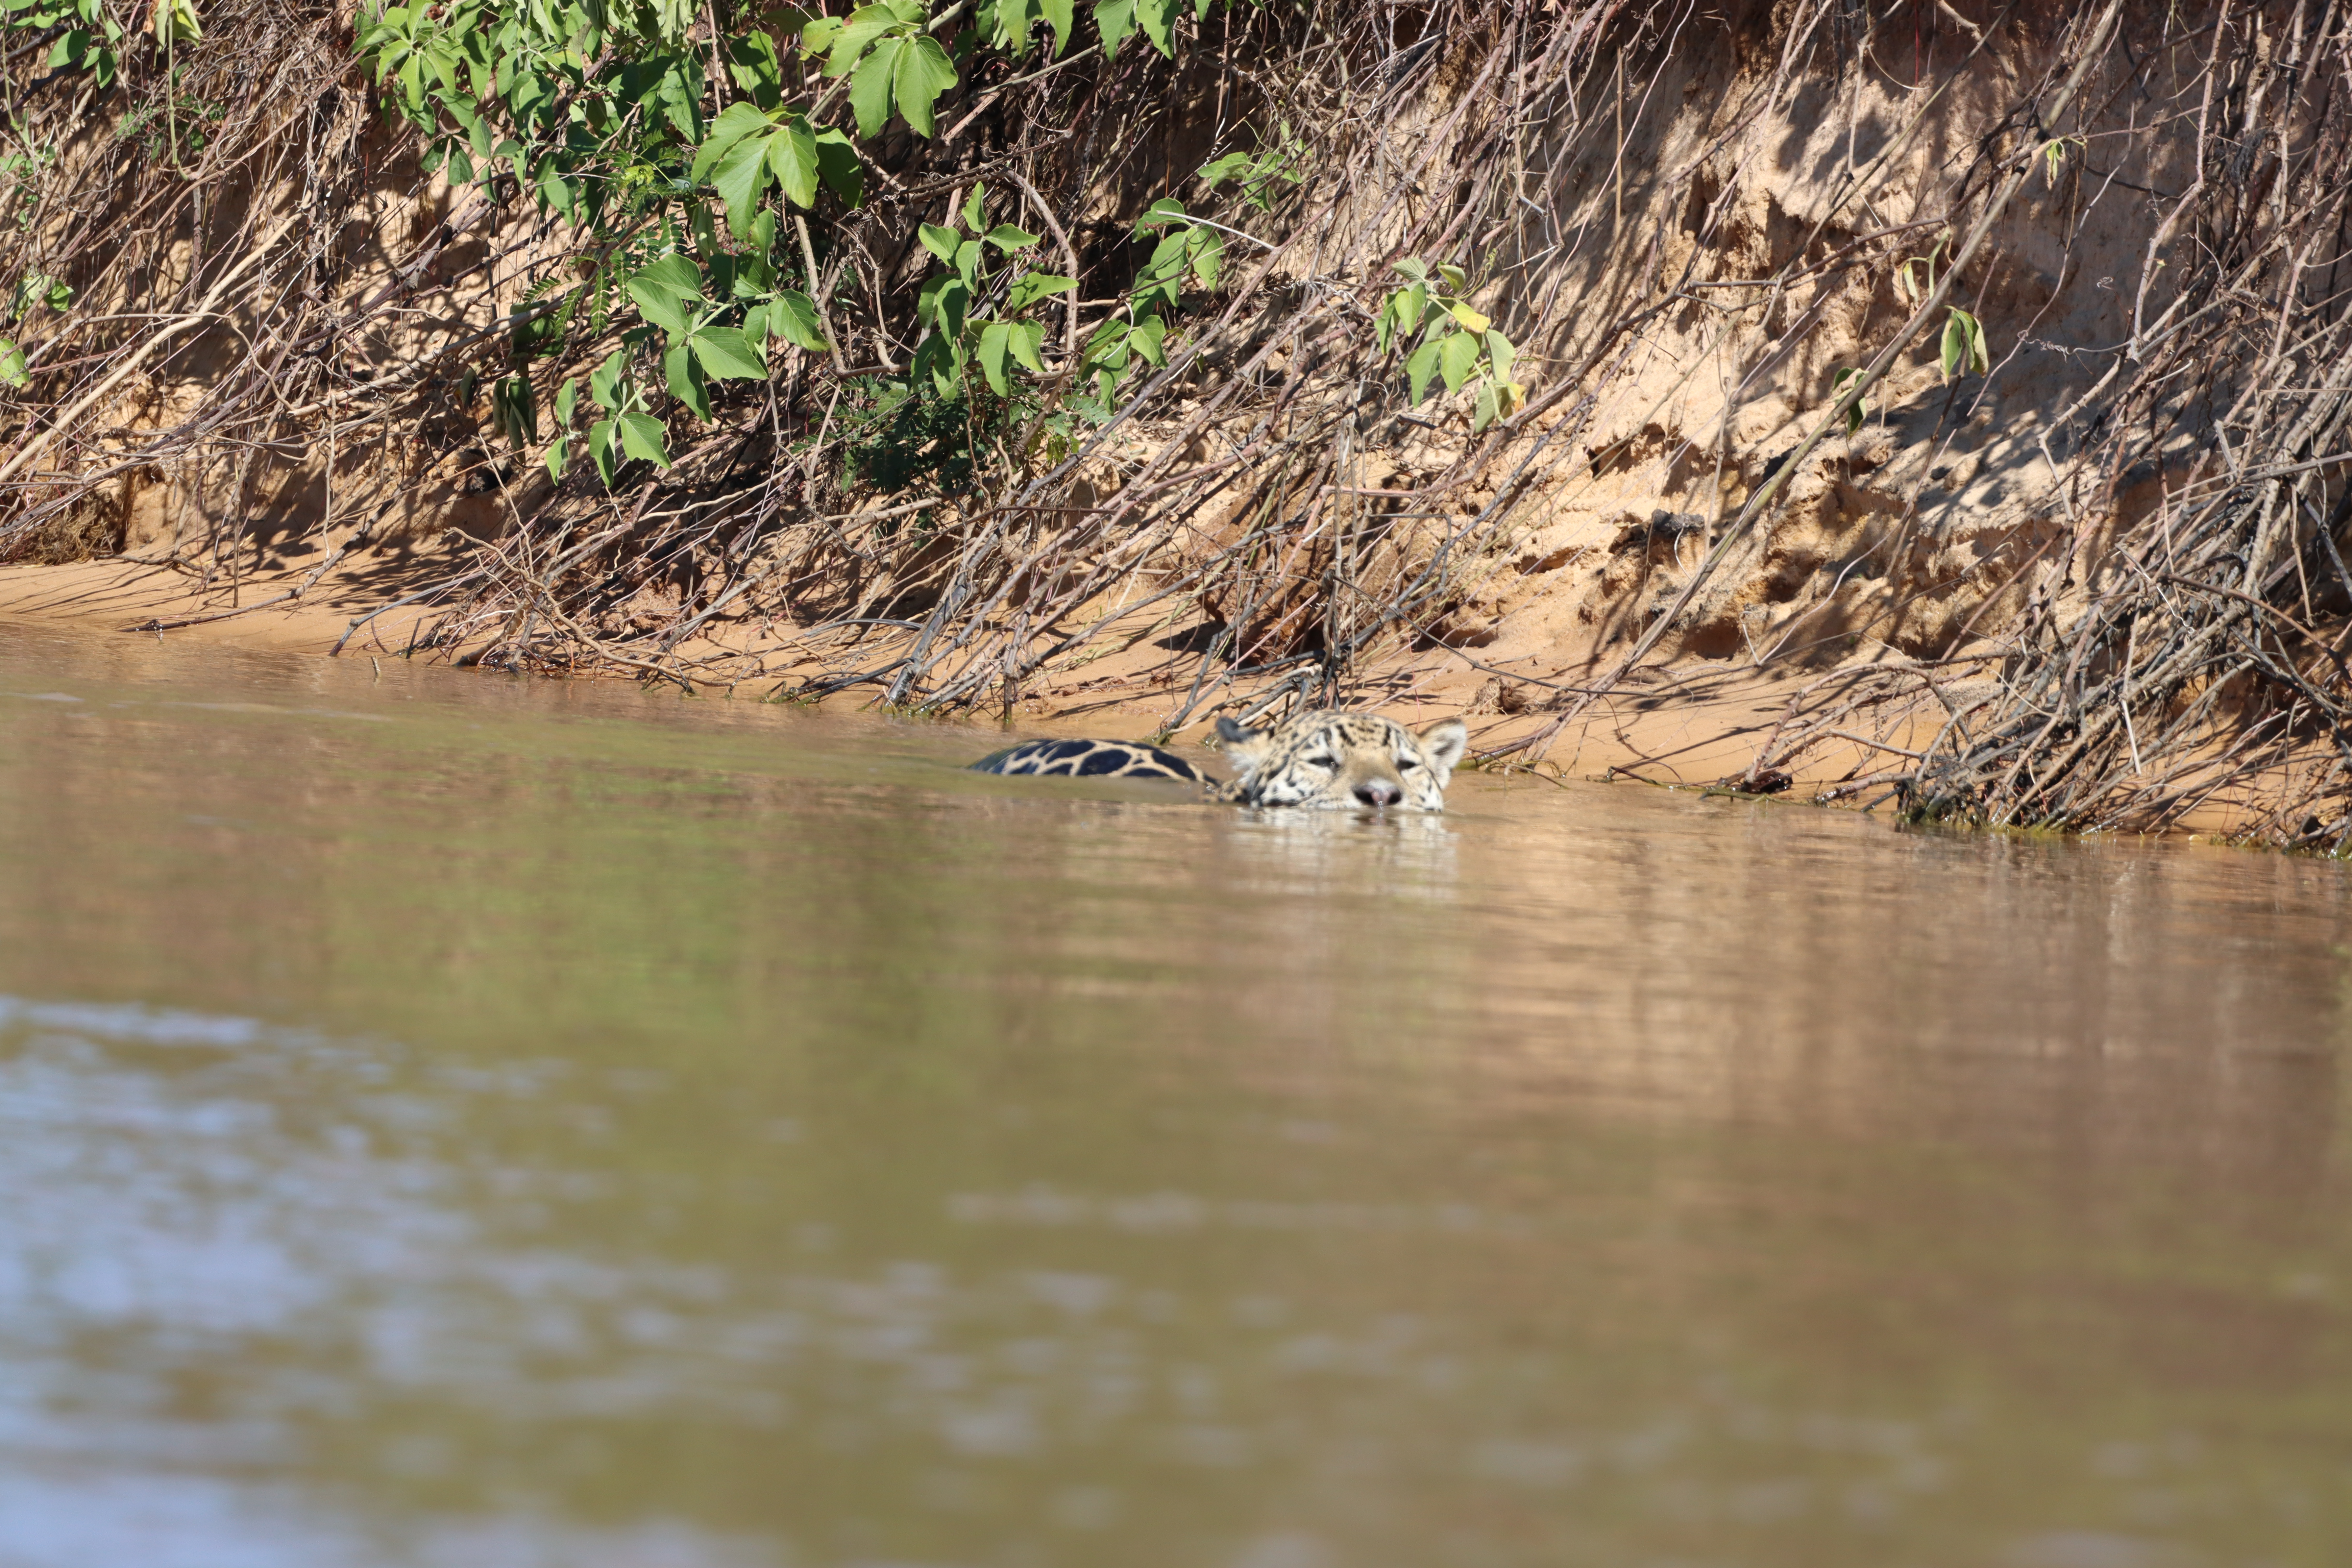
Jaguar: Ti